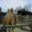
Label: camel